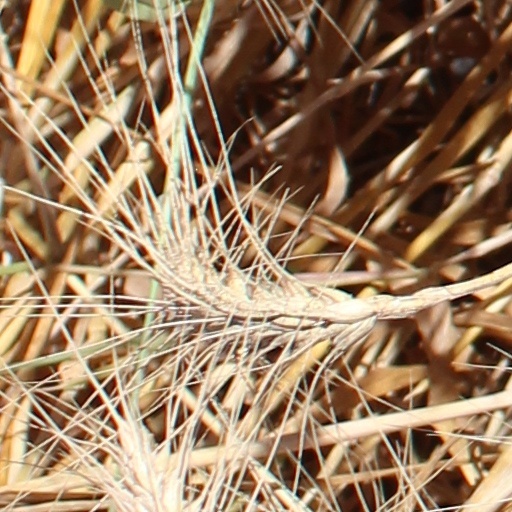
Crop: wheat